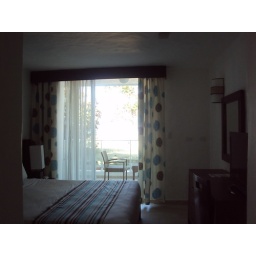
balcony in bedroom, ocean view